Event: Nepal Earthquake
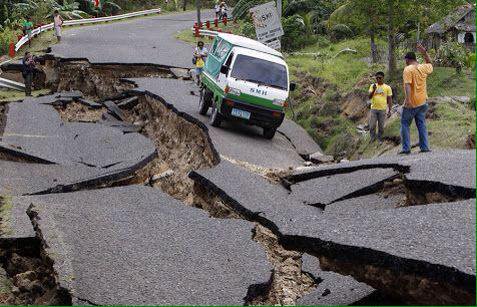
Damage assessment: damage